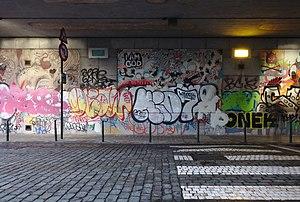
La rue des Tanneurs, ou Huidevettersstraat en néerlandais, est une voie publique de la Ville de Bruxelles, en Belgique. Située dans le Pentagone, centre historique de la ville, elle relie le boulevard du Midi à la rue des Brigittines.